Copper-catalyzed allylic substitution

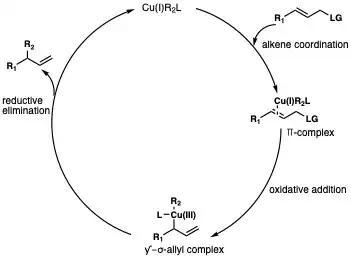
The proposed catalytic cycle

The catalytic cycle begins with coordination of the Cu(I) species to the olefin, followed by oxidative addition at the γ position and an allylic shift to displace the leaving group. This generates a Cu(III) allyl complex intermediate. Finally, reductive elimination yields the final product and regenerates Cu(I). A Cu(III) intermediate has not been confirmed by isolation from allylic substitutions, but Cu(III) intermediates have been isolated before, thus providing credence to the proposed mechanism. If reductive elimination does not occur fast enough, the γ allyl complex can isomerize to the α allyl complex and yield the α substituted isomer as a byproduct. This side pathway can be prevented by using electron withdrawing ligands on copper, typically a cyanide or halide ligand, which promote reductive elimination.